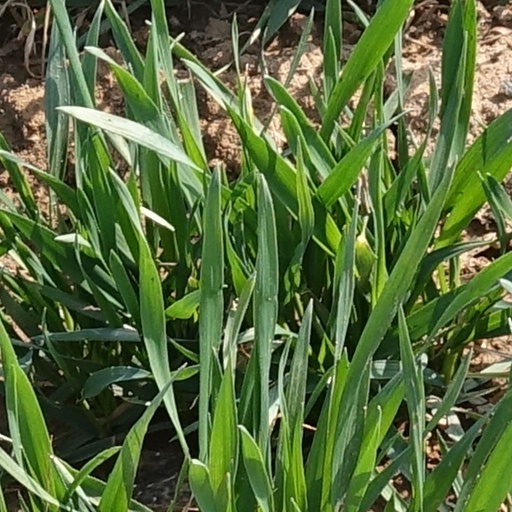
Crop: wheat